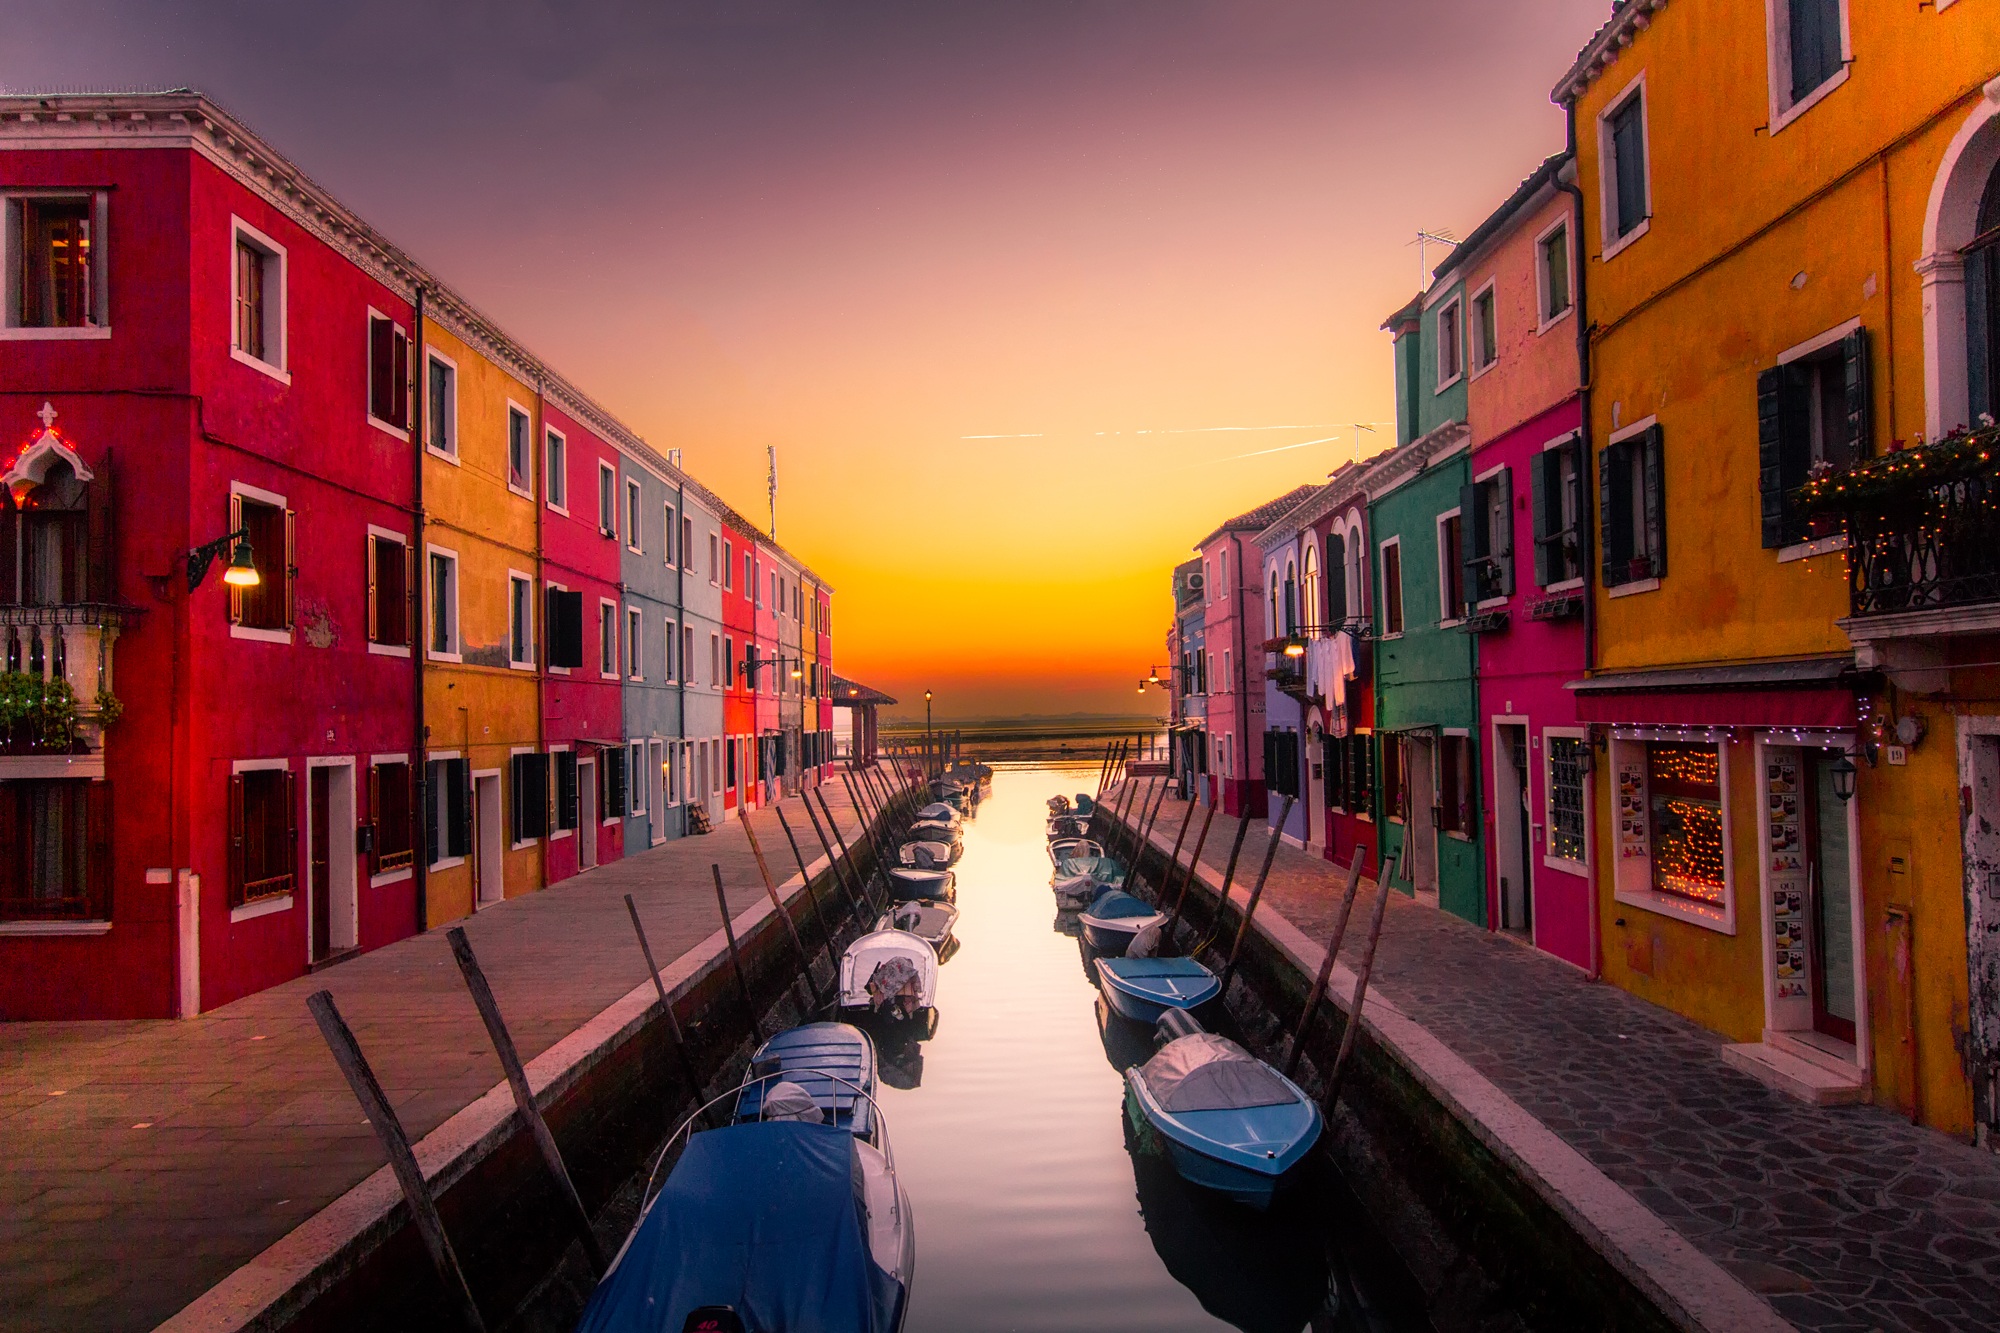
water, architecture, sky, sunset, night, town, old, city, urban, canal, cityscape, vacation, dusk, evening, color, holiday, italy, venice, tourism, waterway, hdr, clouds, colors, buildings, boats, burano island, urban area